Kumiko (character)

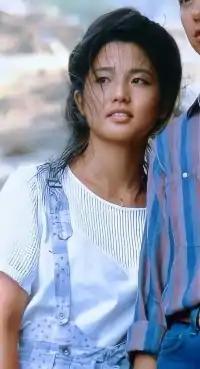
Kumiko as she appears in "The Karate Kid Part II"

Kumiko Tanaka is a fictional character portrayed by Tamlyn Tomita in the film "The Karate Kid Part II" (1986), and in the third season of the sequel series "Cobra Kai" (2021).